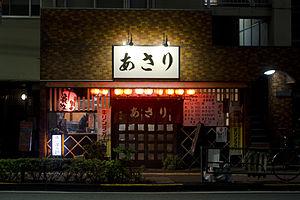
L'izakaya, parfois francisé en isakaya, occupe au Japon la place du bistrot ou du bar à vin en France, du pub en Angleterre ou du restaurant à tapas en Espagne. Il y a environ 20 000 izakaya au Japon. Littéralement, l’izakaya est un lieu où l’on sert des boissons alcoolisées, le caractère 酒 en position centrale signifiant alcool.